Magazine Beach

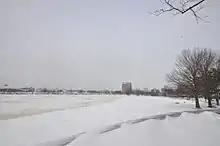

Magazine Beach is a riverside park in Cambridge, Massachusetts, United States. It is located on the left bank of the Charles River, across Memorial Drive from Cambridgeport. The other side of the river has Agganis Arena and other Boston University facilities.